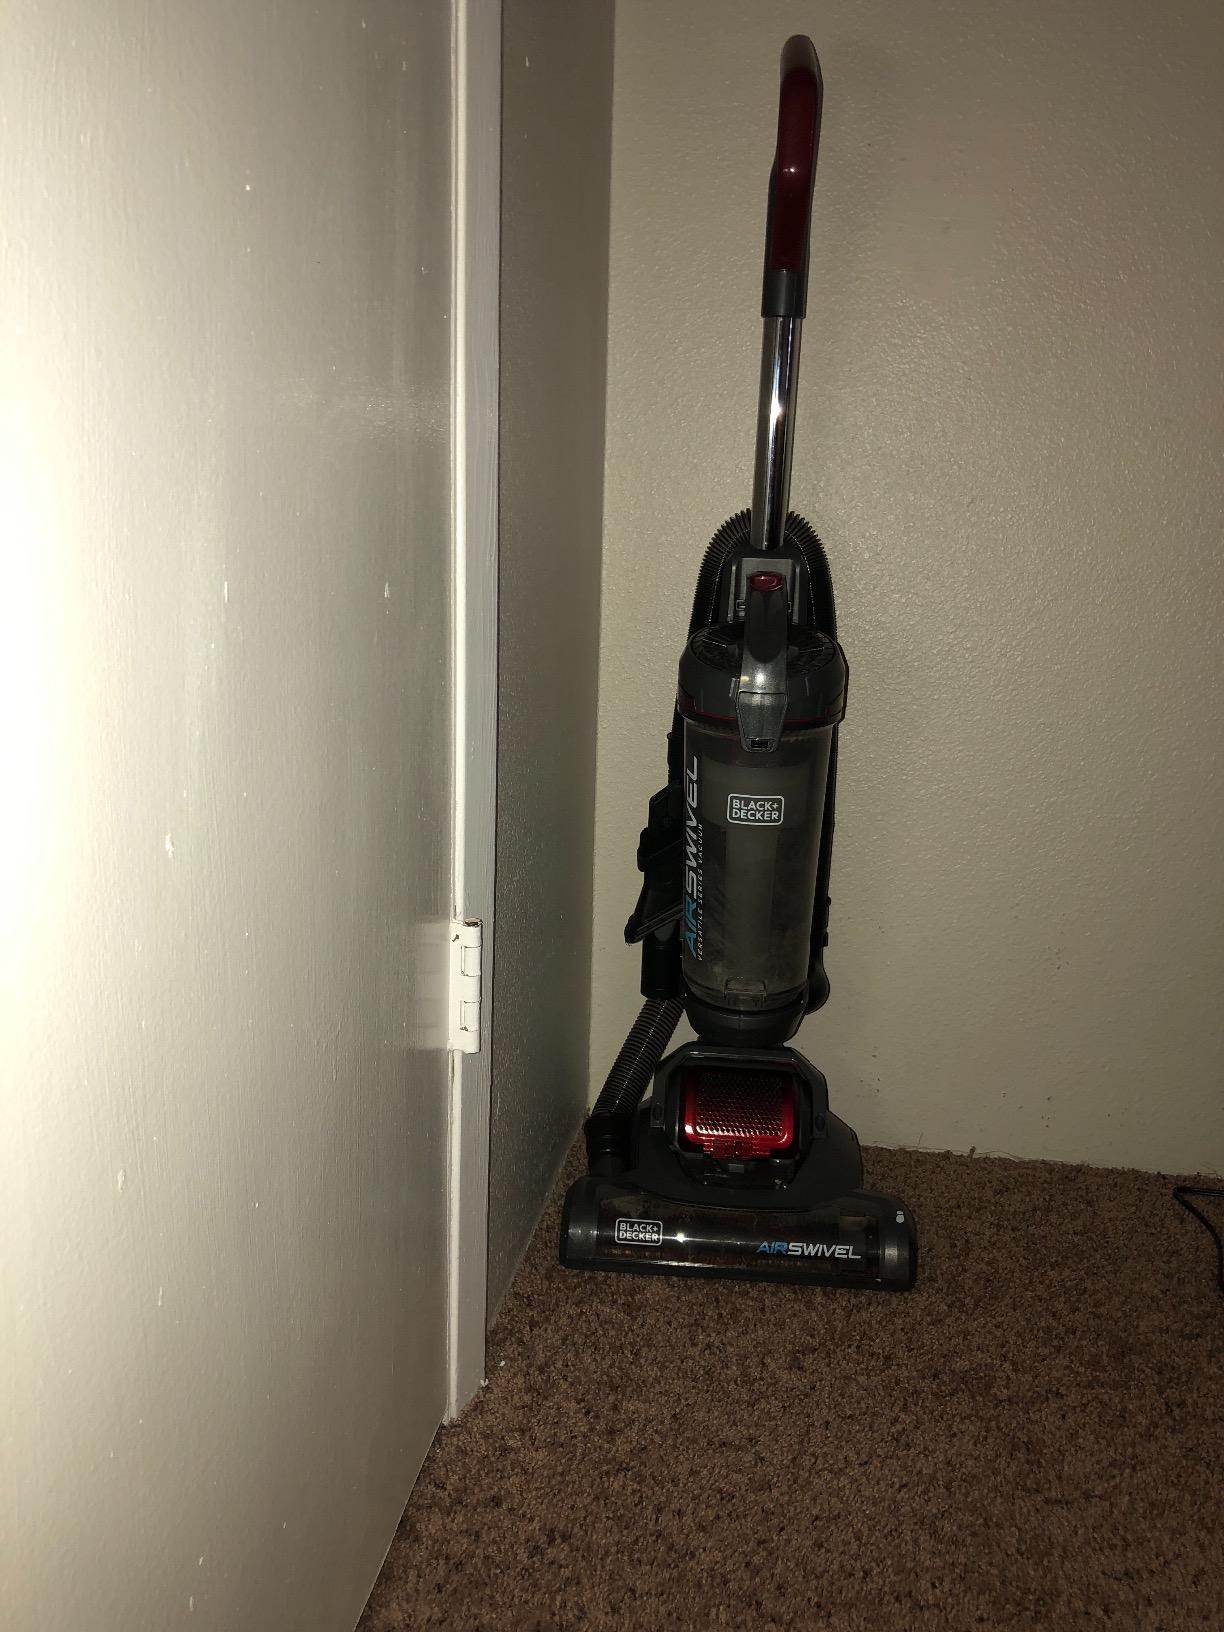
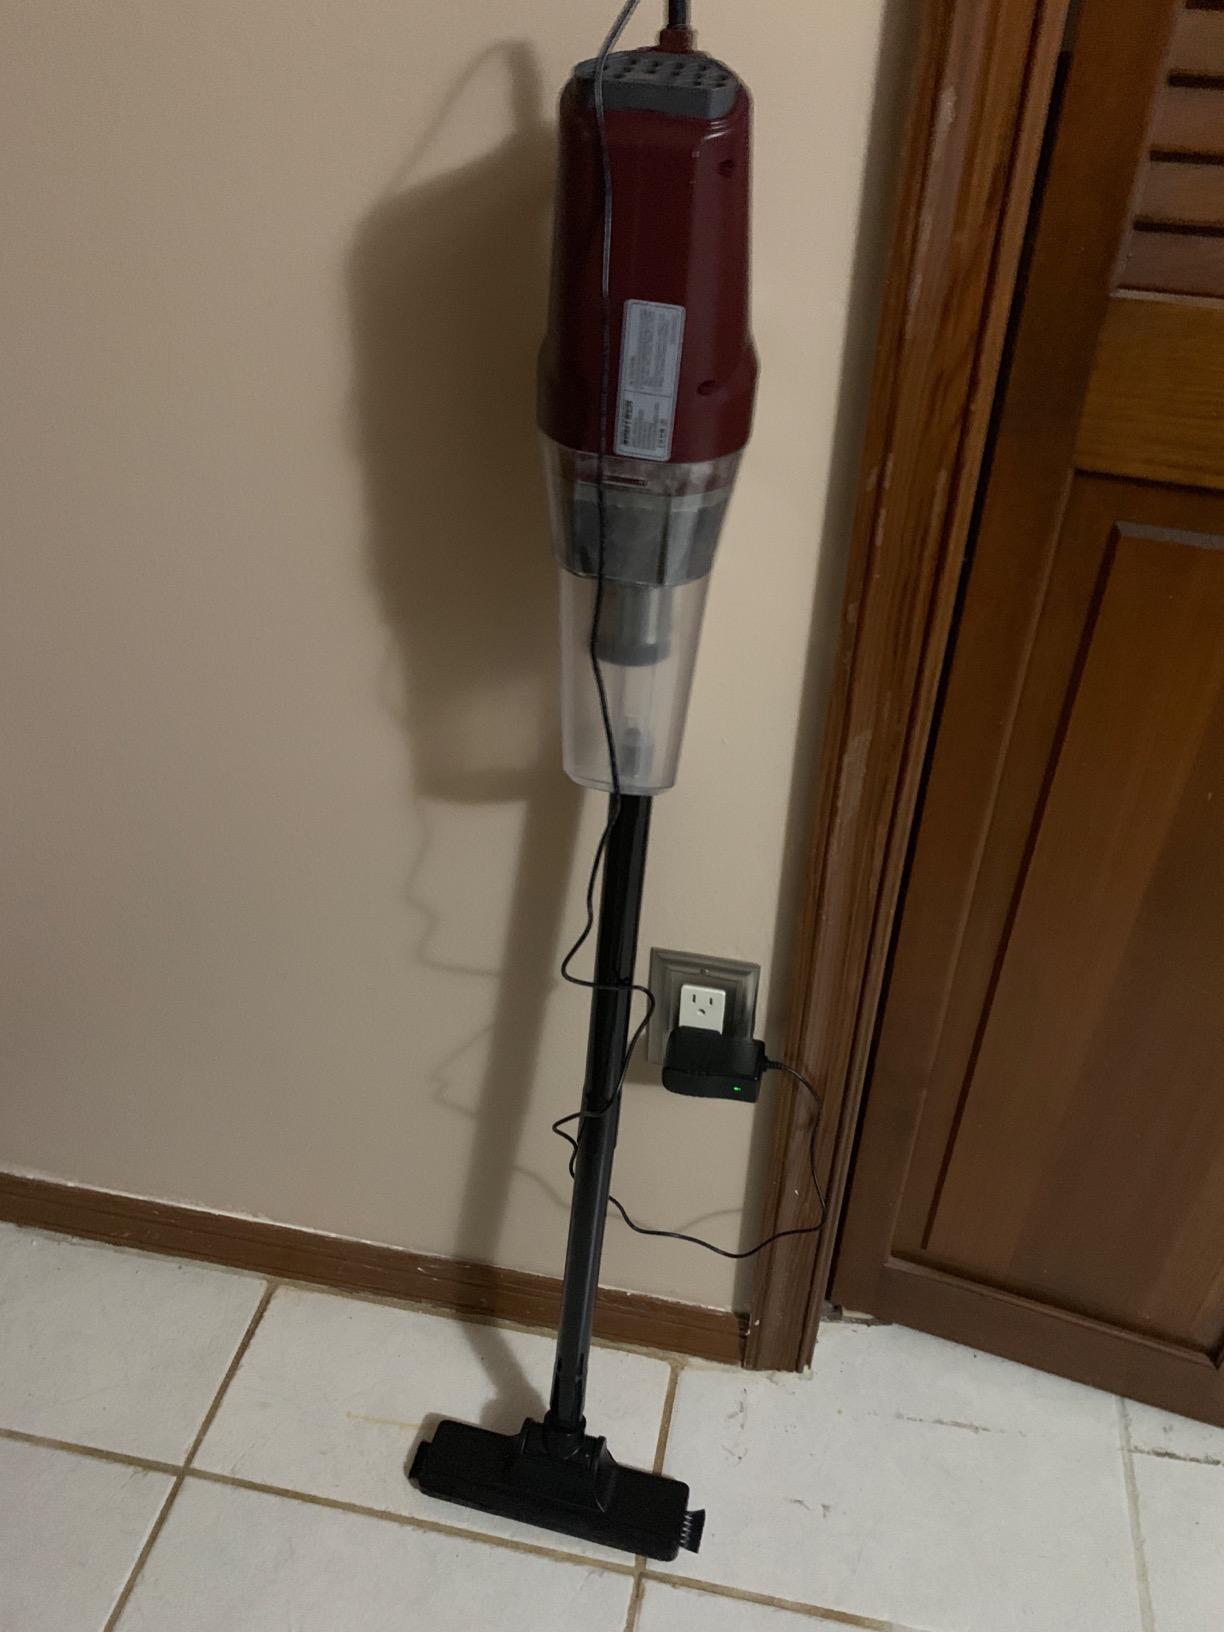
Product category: items_vacuum
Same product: no